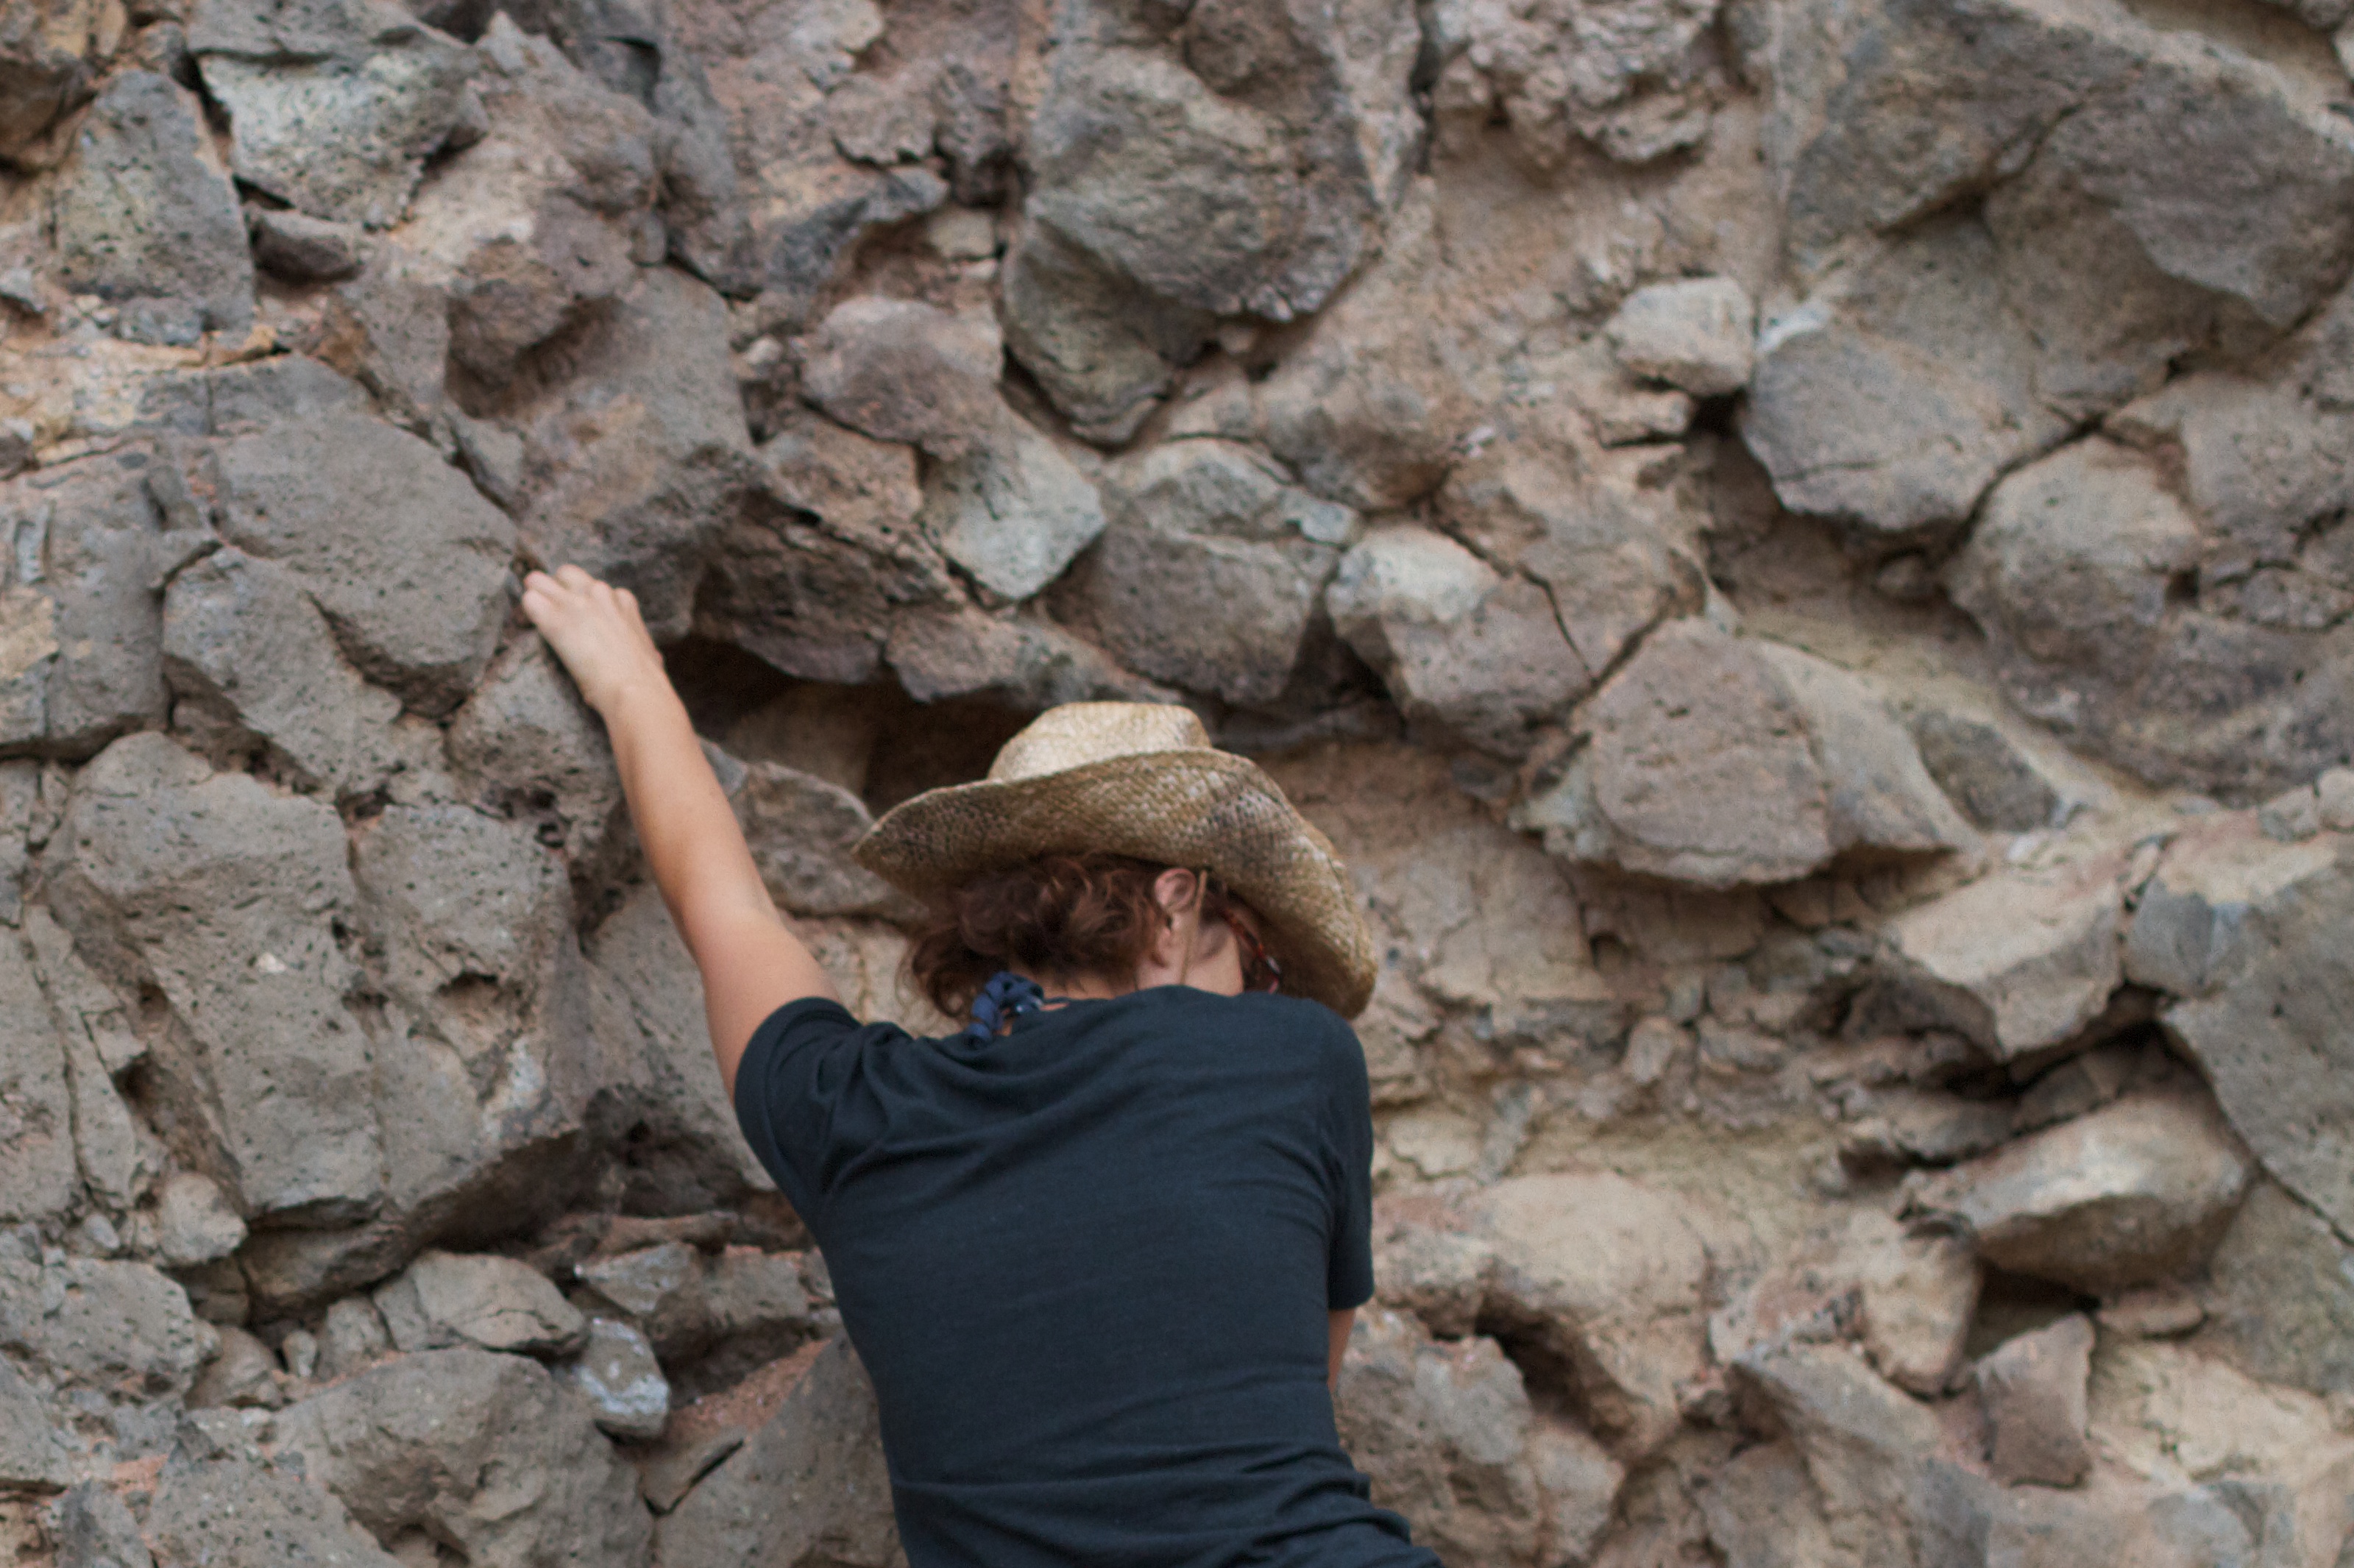
rock, adventure, recreation, soil, climbing, rock climbing, geology, sports, giulia, wadi, outdoor recreation, geological phenomenon, sport climbing, free solo climbing